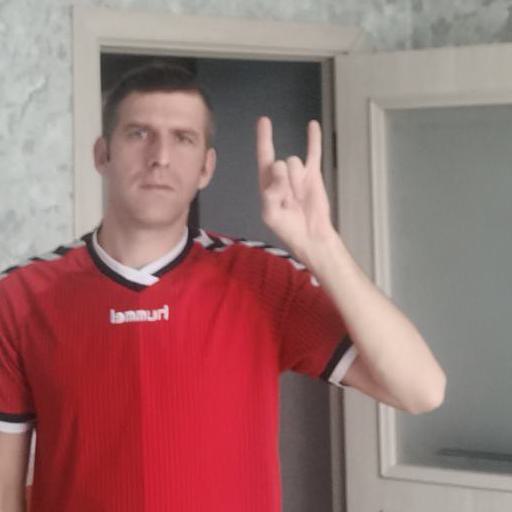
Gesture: rock